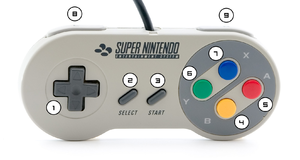
Manette de la Super Nintendo annotée pour légender